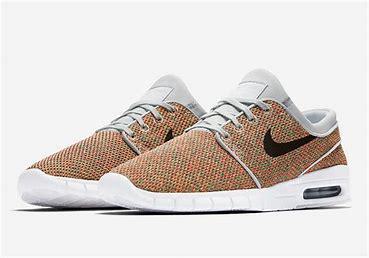
Brand: Nike
Model: SB Stefan Janoski Max